Smirnoff

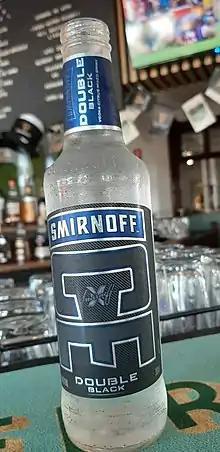
Smirnoff Double Black 6.5% ALC/VOL bottle

The next line of Smirnoff's malt beverages to be produced was "Raw Tea", similar to the brand Twisted Tea. It came in flavors such as Lemon, Peach, Raspberry and Green Tea. This product line was marketed most notably with the "Tea Partay" music video and website. It was sold in six-packs of 12 oz. (355 ml) bottles. It was discontinued in sometime in 2009.